Saint Mary's Gaels men's basketball

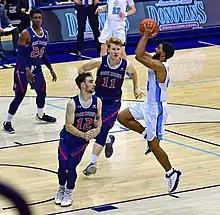
St. Mary's (in blue) v San Diego game in 2019

The Gaels have appeared in six National Invitation Tournaments. Their combined record is 7–7.